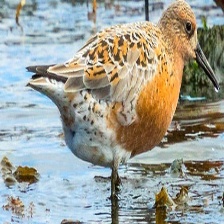
Species: RED KNOT
Scientific name: CALIDRIS CANUTUS
ImageNet parent category: red-backed_sandpiper